Rizzanese Reservoir

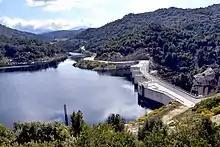
Barrage du Rizzanese

The dam is owned by "Électricité de France" (EDF).